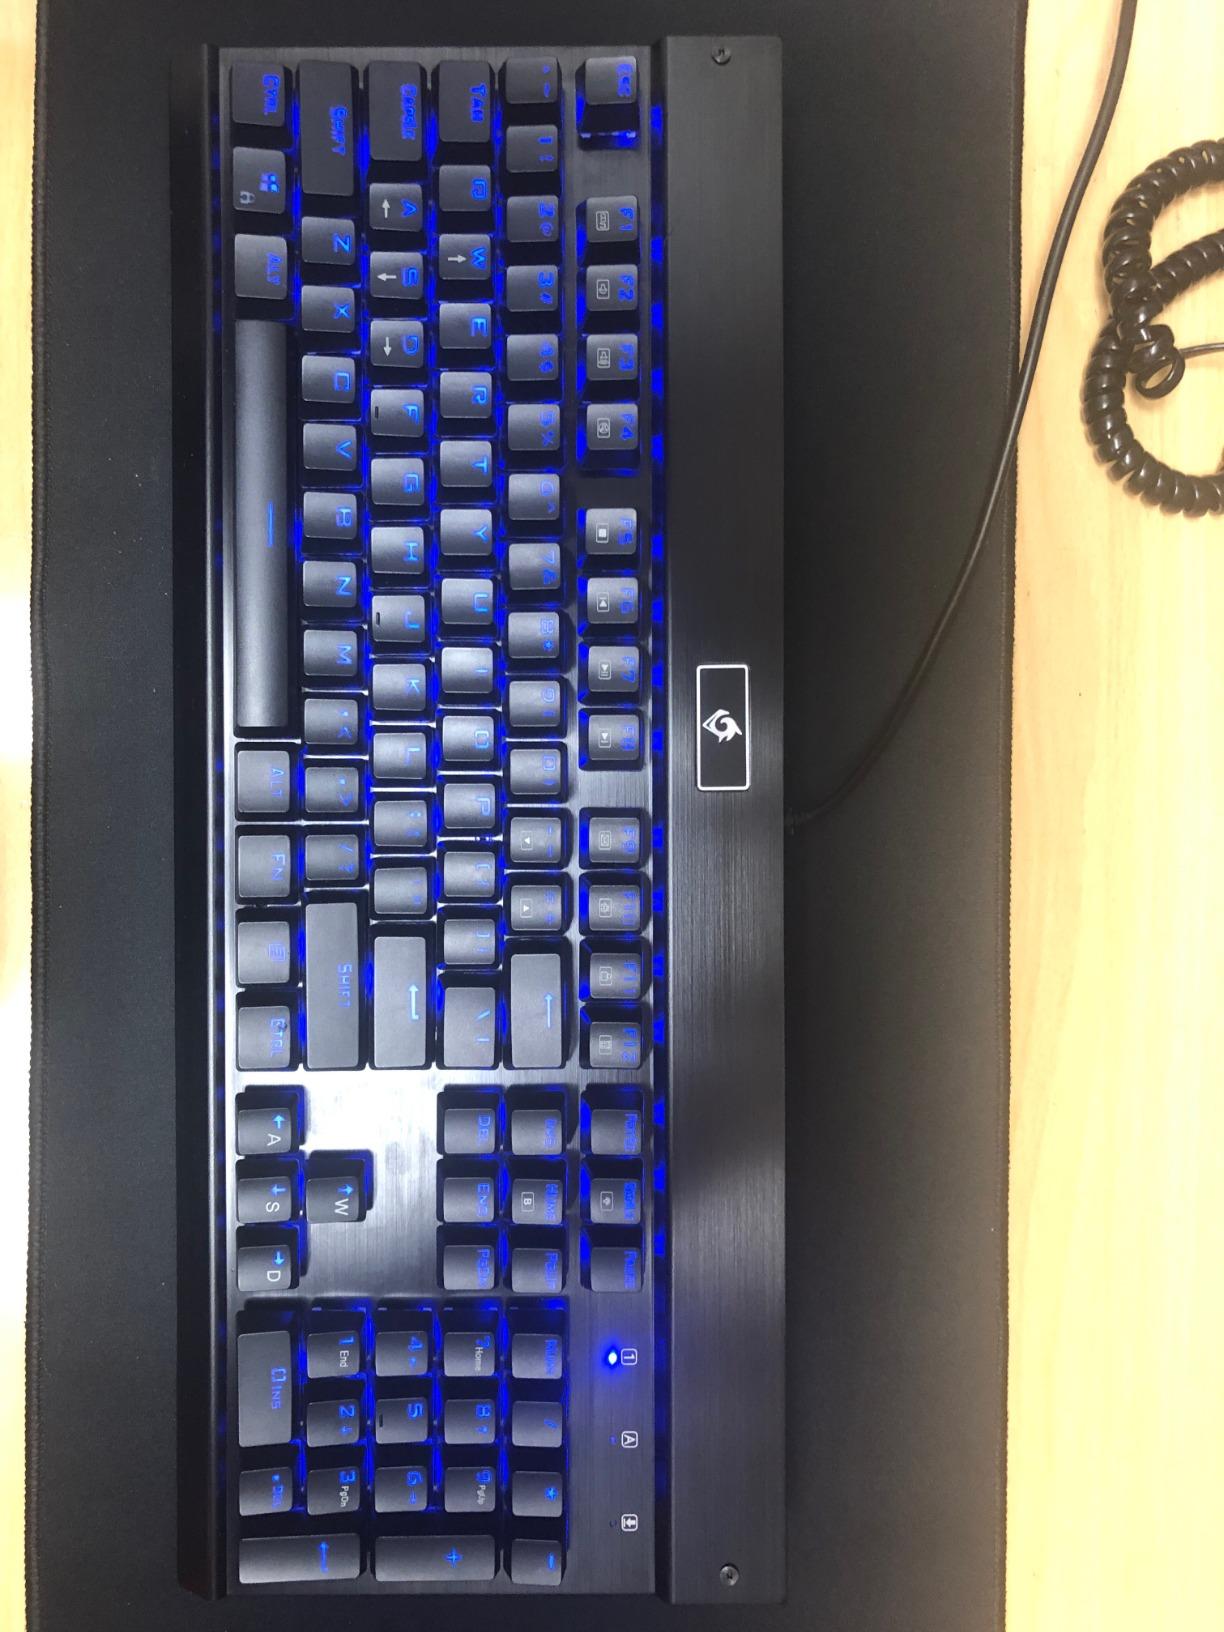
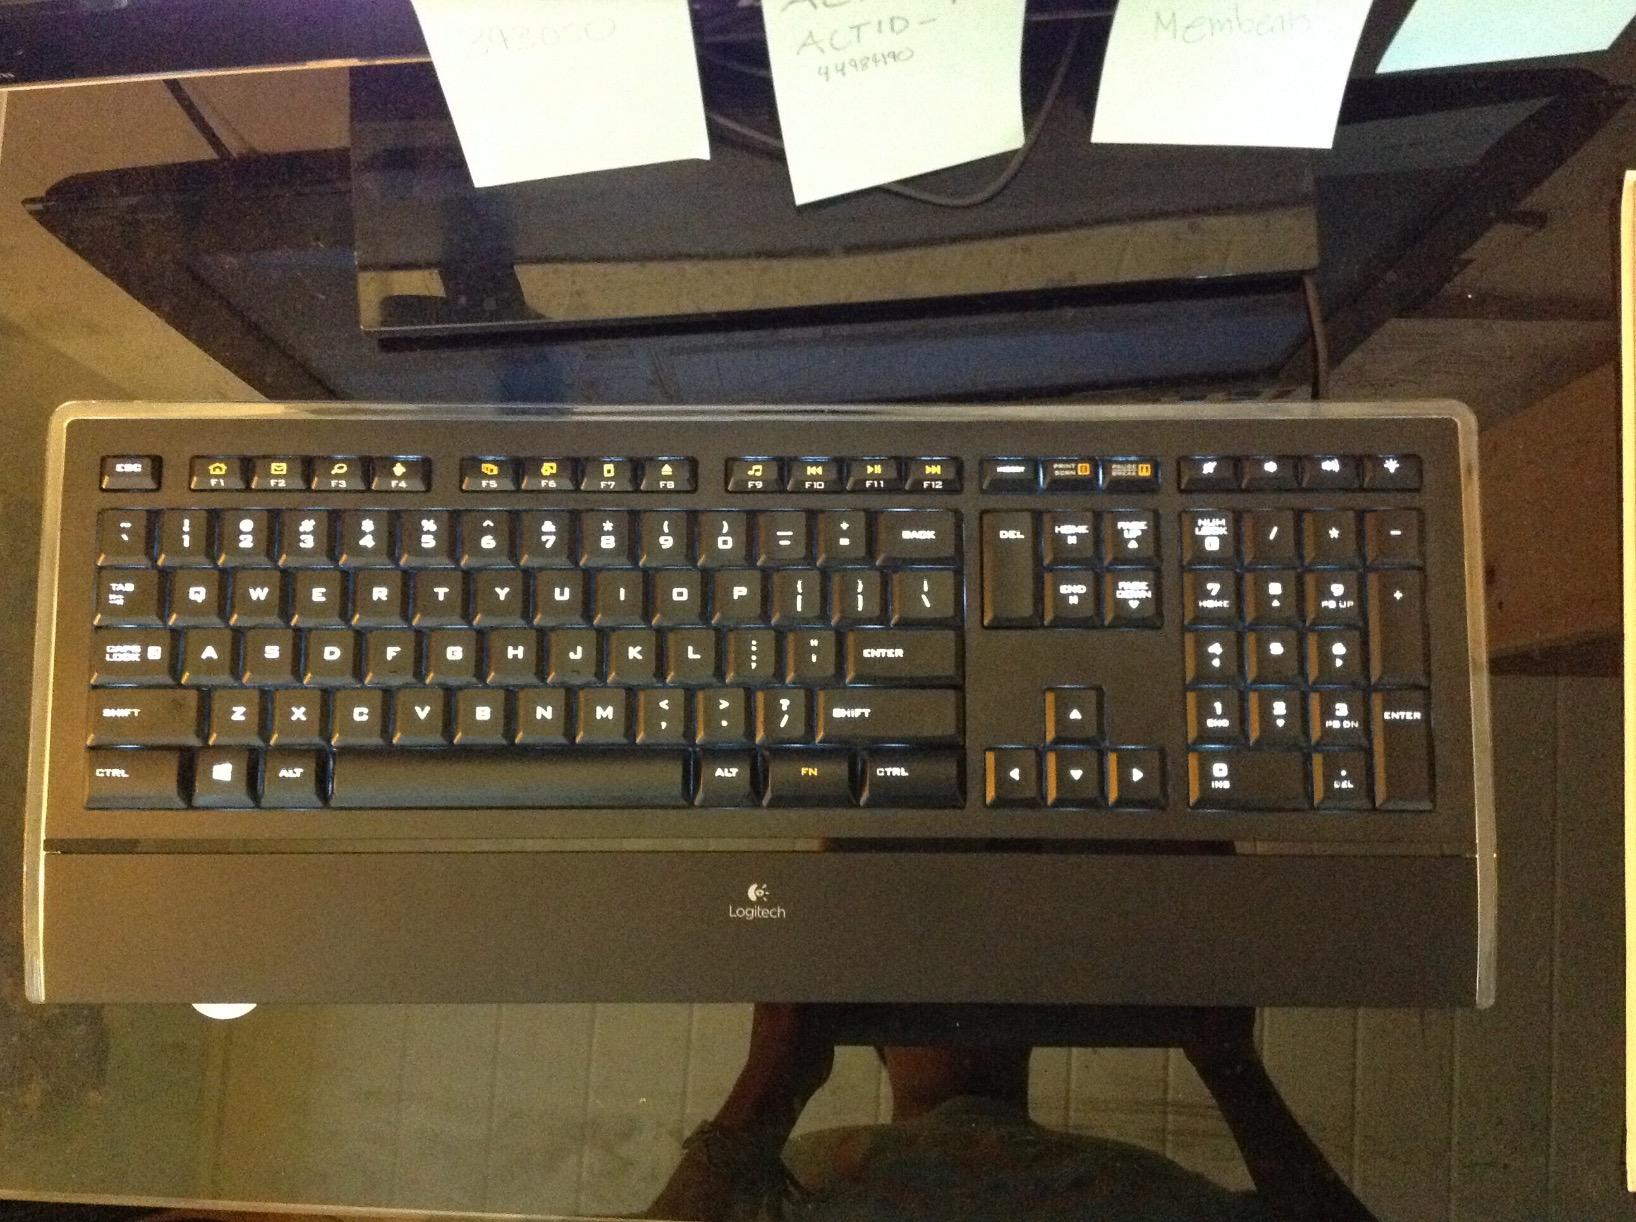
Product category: keyboard
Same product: no